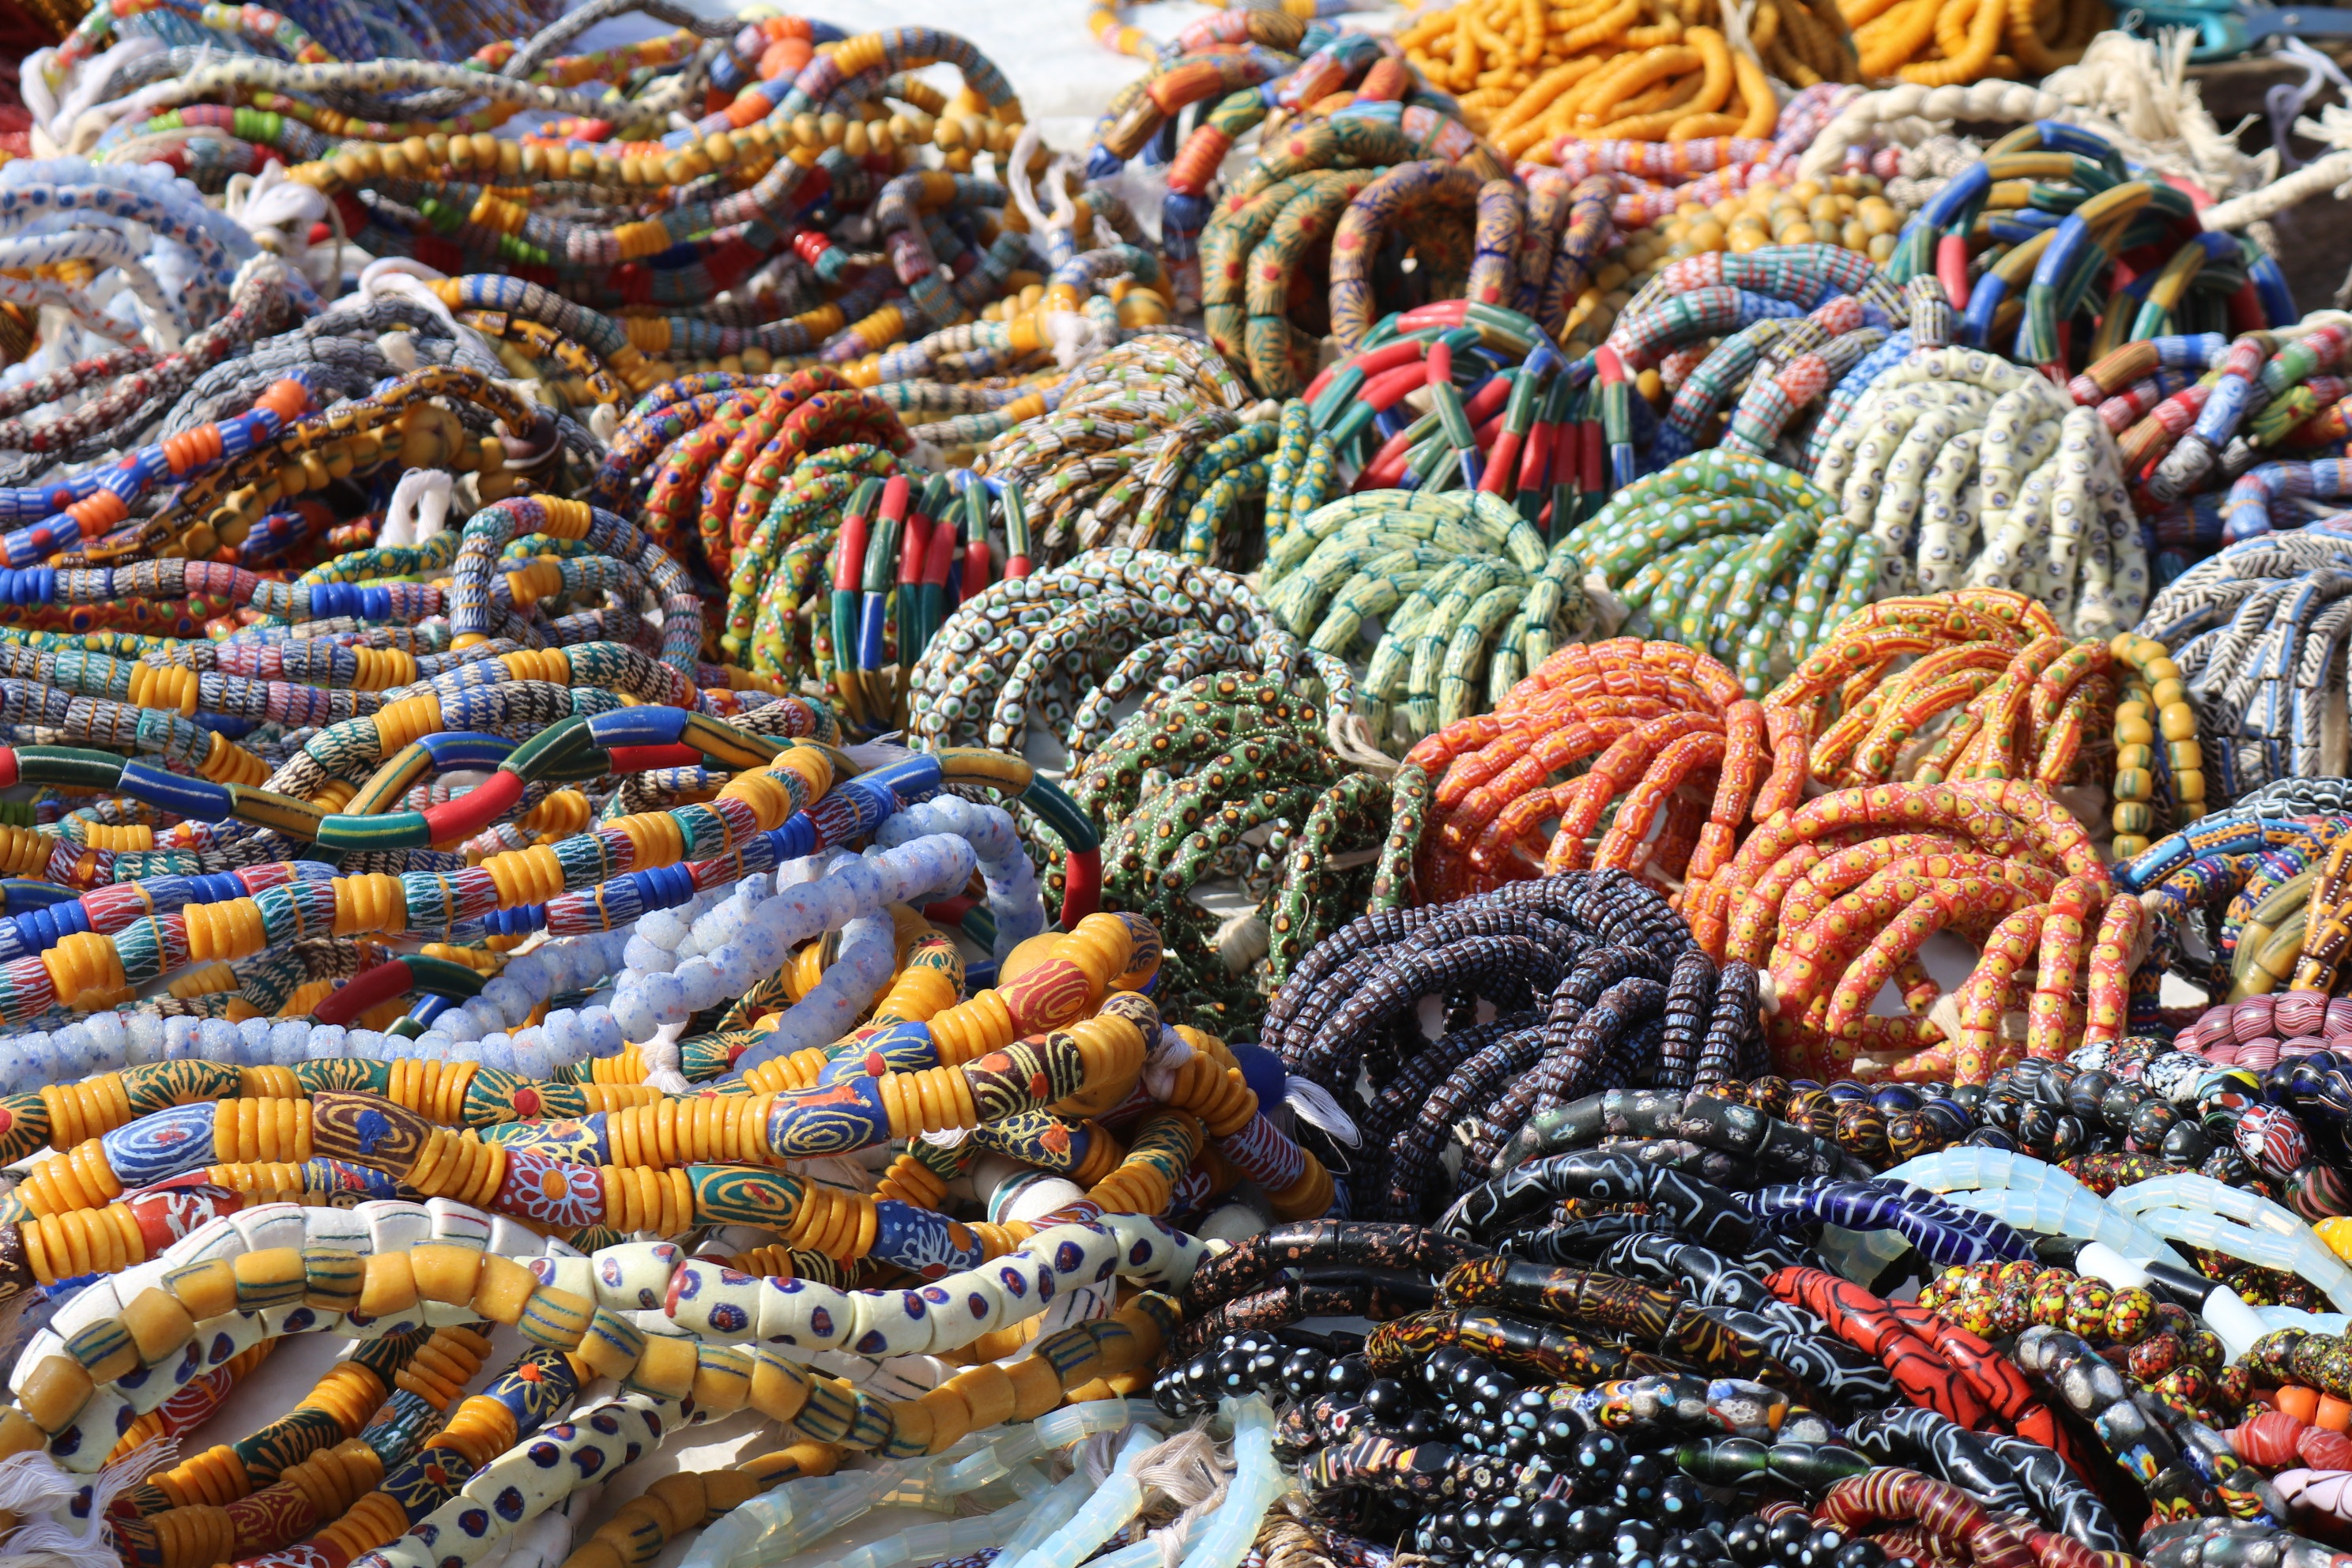
city, food, africa, market, colorful, public space, necklace, thread, jewellery, textile, art, ghana, beads, pearl necklace, pearl market